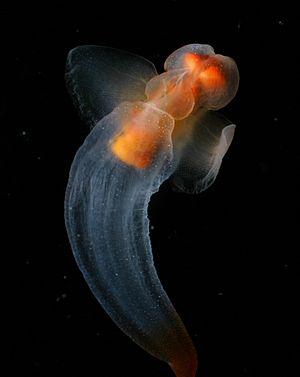
Clione limacina, communément appelé Papillon de mer, Clione ou Ange de mer, est une espèce de petits mollusques marins.
Les Gymnosomata sont un ordre de mollusques de la sous-classe des Heterobranchia. Ce groupe est extrêmement proche de celui des Thecosomata.
Les Clionidae sont une famille de mollusques hétérobranches de l'ordre des Gymnosomata. Les espèces de ce groupe ont la particularité d'être pélagiques, ce qui est rare chez les gastéropodes.